Mateiu Caragiale

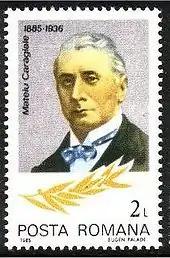
Mateiu Caragiale on a 1985 Romanian stamp

"Remember" is a fantasy novella set in Berlin, depicting dramatic events in the life of dandy Aubrey de Vere. Perpessicius argued that the main protagonist was "taken, apparently, from a short story by Oscar Wilde", while others noted a direct reference to the 19th century writer Aubrey de Vere, an indirect one to Poe's "Lenore" (the lyric: "And, Guy de Vere, hast thou no tear?- weep now or nevermore!"), or a partial anagram of the name "Barbey d'Aurevilly". The mysterious events standing at the center of the writing have been interpreted by several critics as an allusion to de Vere's homosexuality. Probably taking place in 1907, it contrasts Caragiale's other, more tenebrous, writings of its kind—one of its main traits is the writer's nostalgia towards the German capital, which serves to give the story an atmospheric rather than narrative quality. Its depiction of hallucinatory visions probably owes inspiration to Gérard de Nerval, while, according to historian Sorin Antohi, the main character is reminiscent of Joris-Karl Huysmans' Des Esseintes ("see À rebours"). Lovinescu praises the story for "the gravity of its tone, [...] the cadence of its sumptuous, cultured and noble style." George Călinescu, who referred to the narrative as "a pastiche", and to Berlin as portrayed in Caragiale's story as "a Berlin-Sodom", concluded that the text allowed readers to form "the direct sensation" of Bucharest as a "Balkan Sodom" to be discerned from the German landscape.